2011 Thailand floods

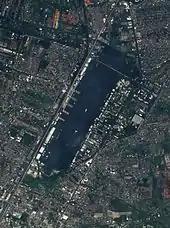
Submerged runway complex of Don Mueang Airport

The Chao Phraya River watershed drains an area of . This entire area drains towards Bangkok and eventually empties into the sea. The Chao Phraya River itself, and pumping stations around Bangkok drain approximately per day. However, the releases from the dams upstream of Bangkok coupled with additional rainfall, led to estimates that of flood waters must be drained. The flow headed towards Bangkok equated to . Thailand's Royal Irrigation Department predicted, provided there is no new rain, that it would take 30–45 days for this quantity of water to reach the sea.